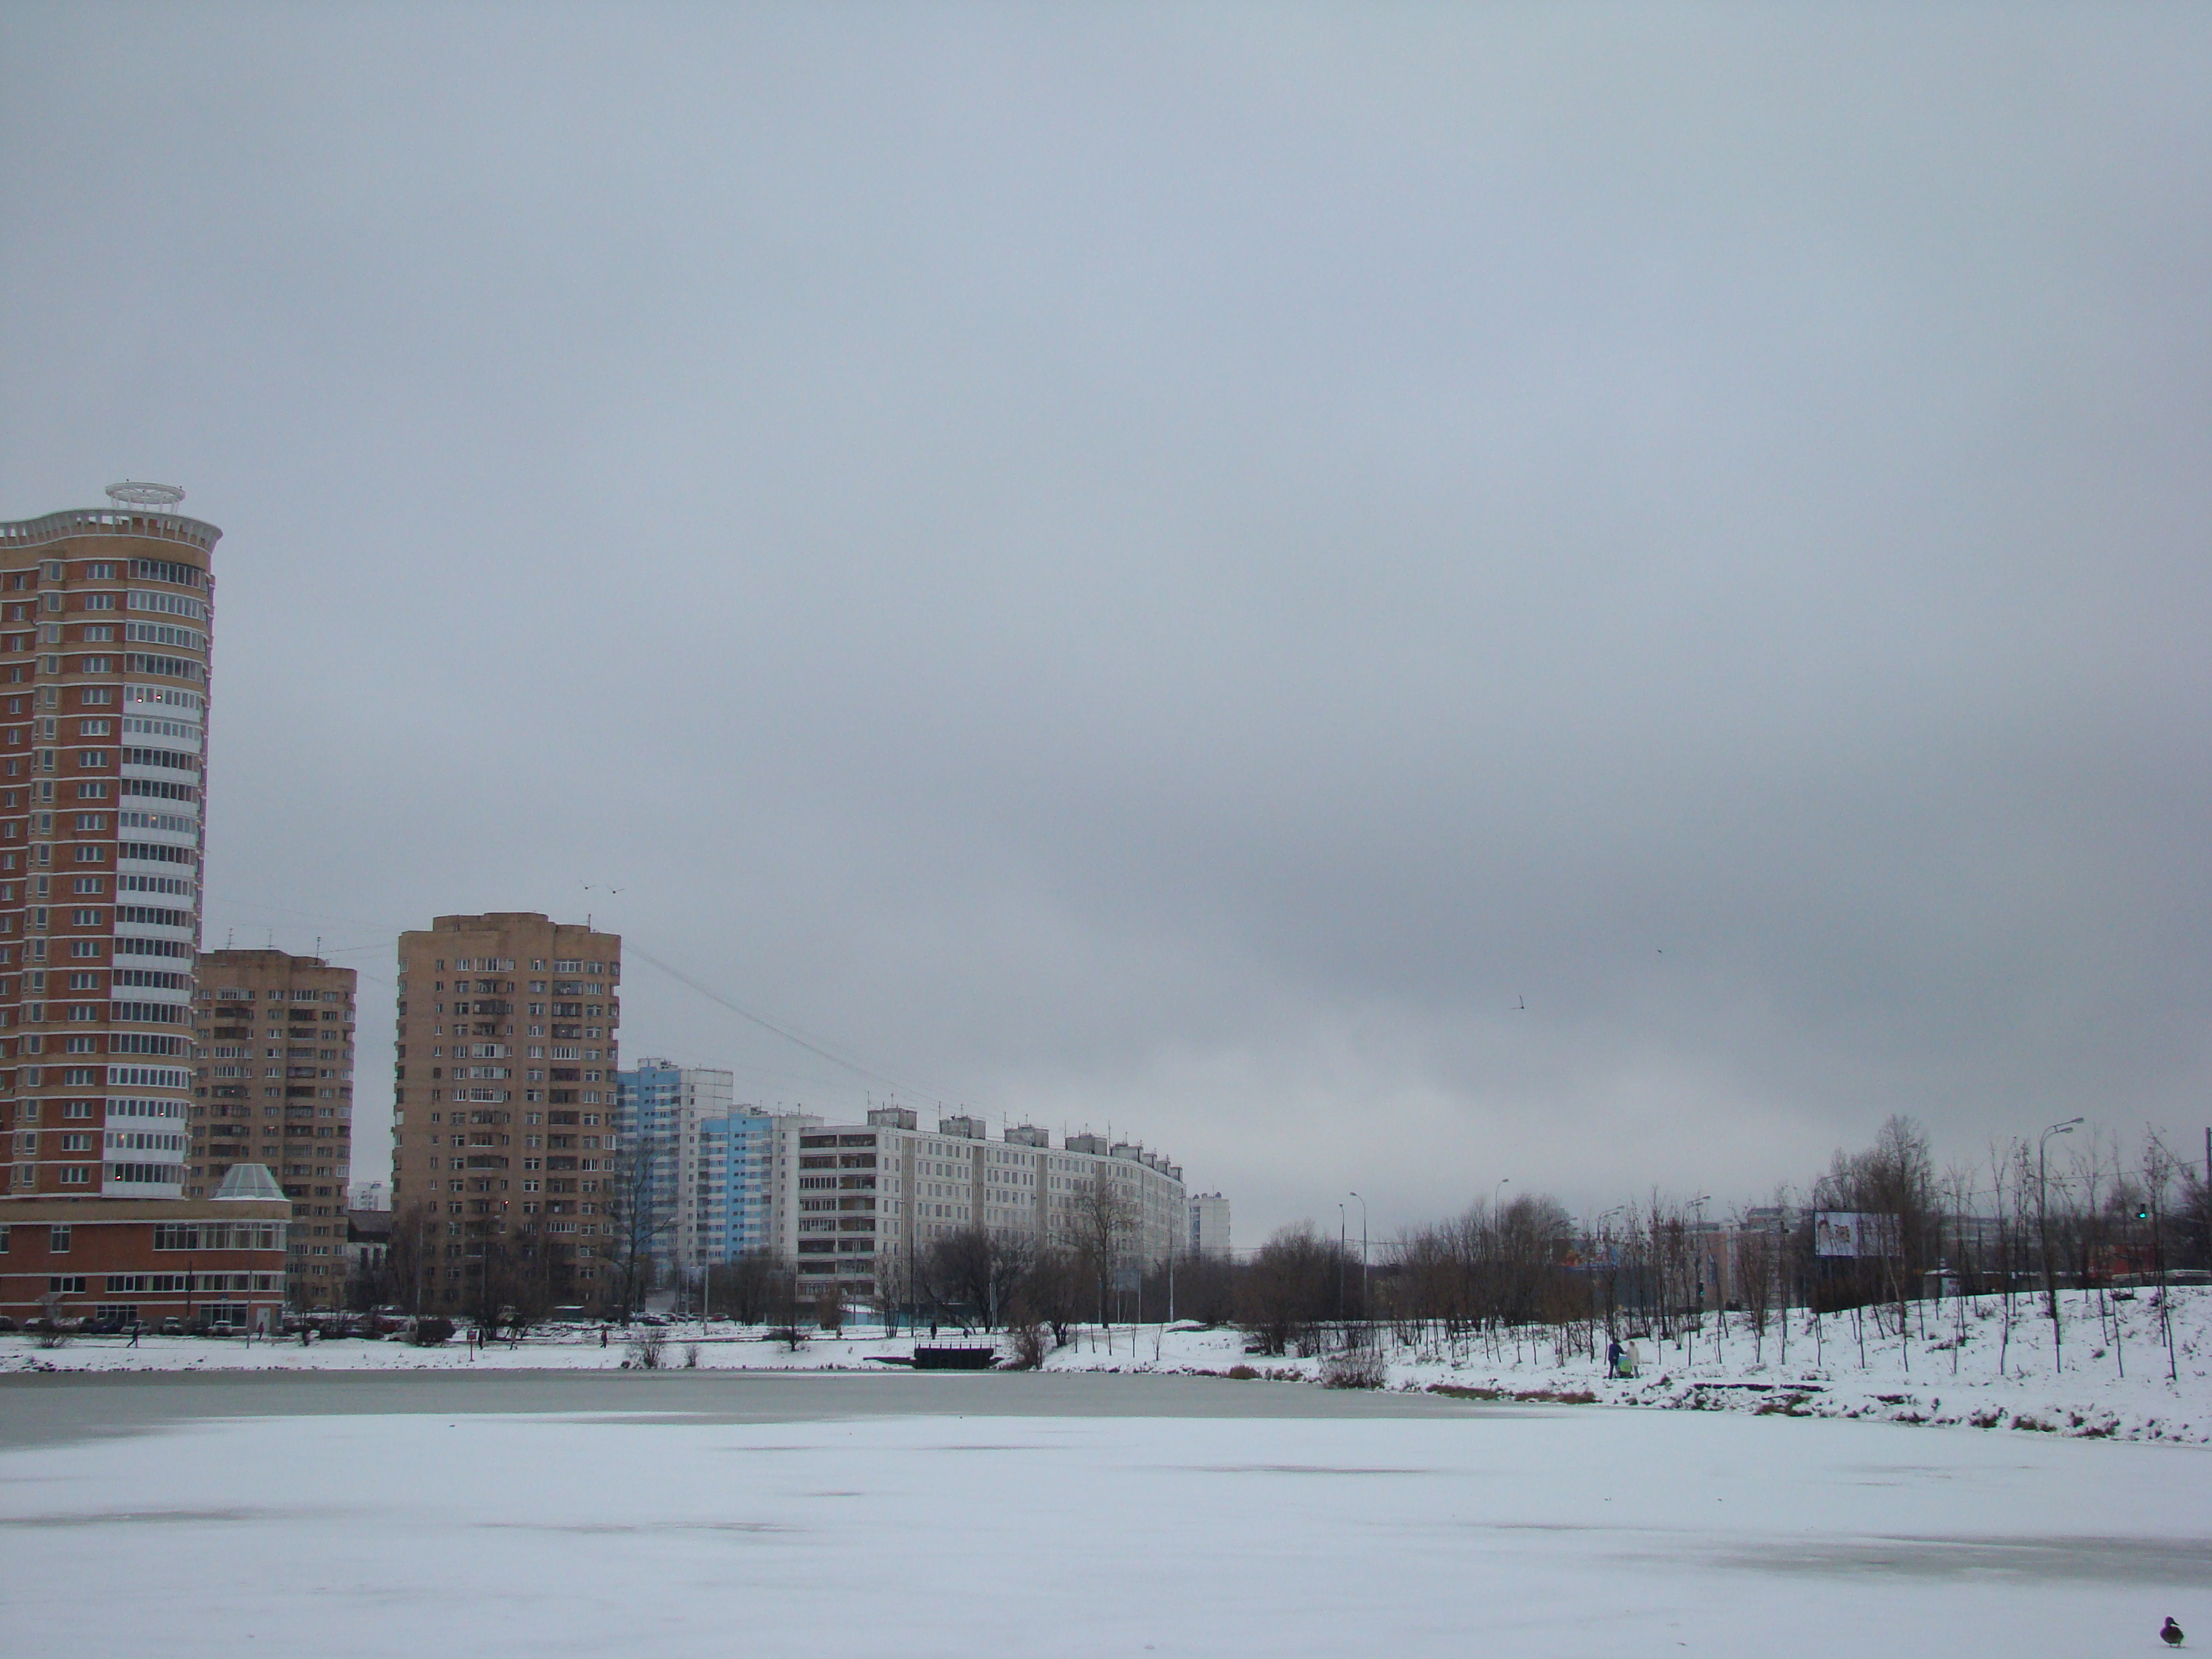
nature, snow, winter, skyline, city, cityscape, pond, weather, haze, season, sony, moscow, russia, cities, dsch9, freezing, atmospheric phenomenon